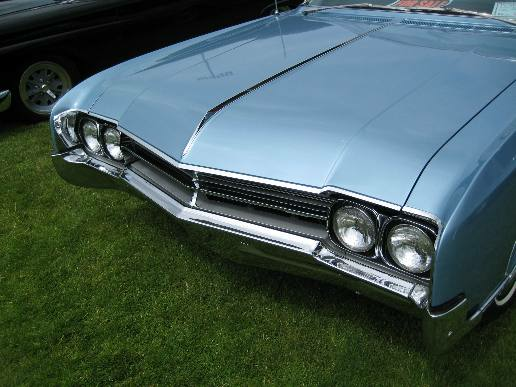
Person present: No